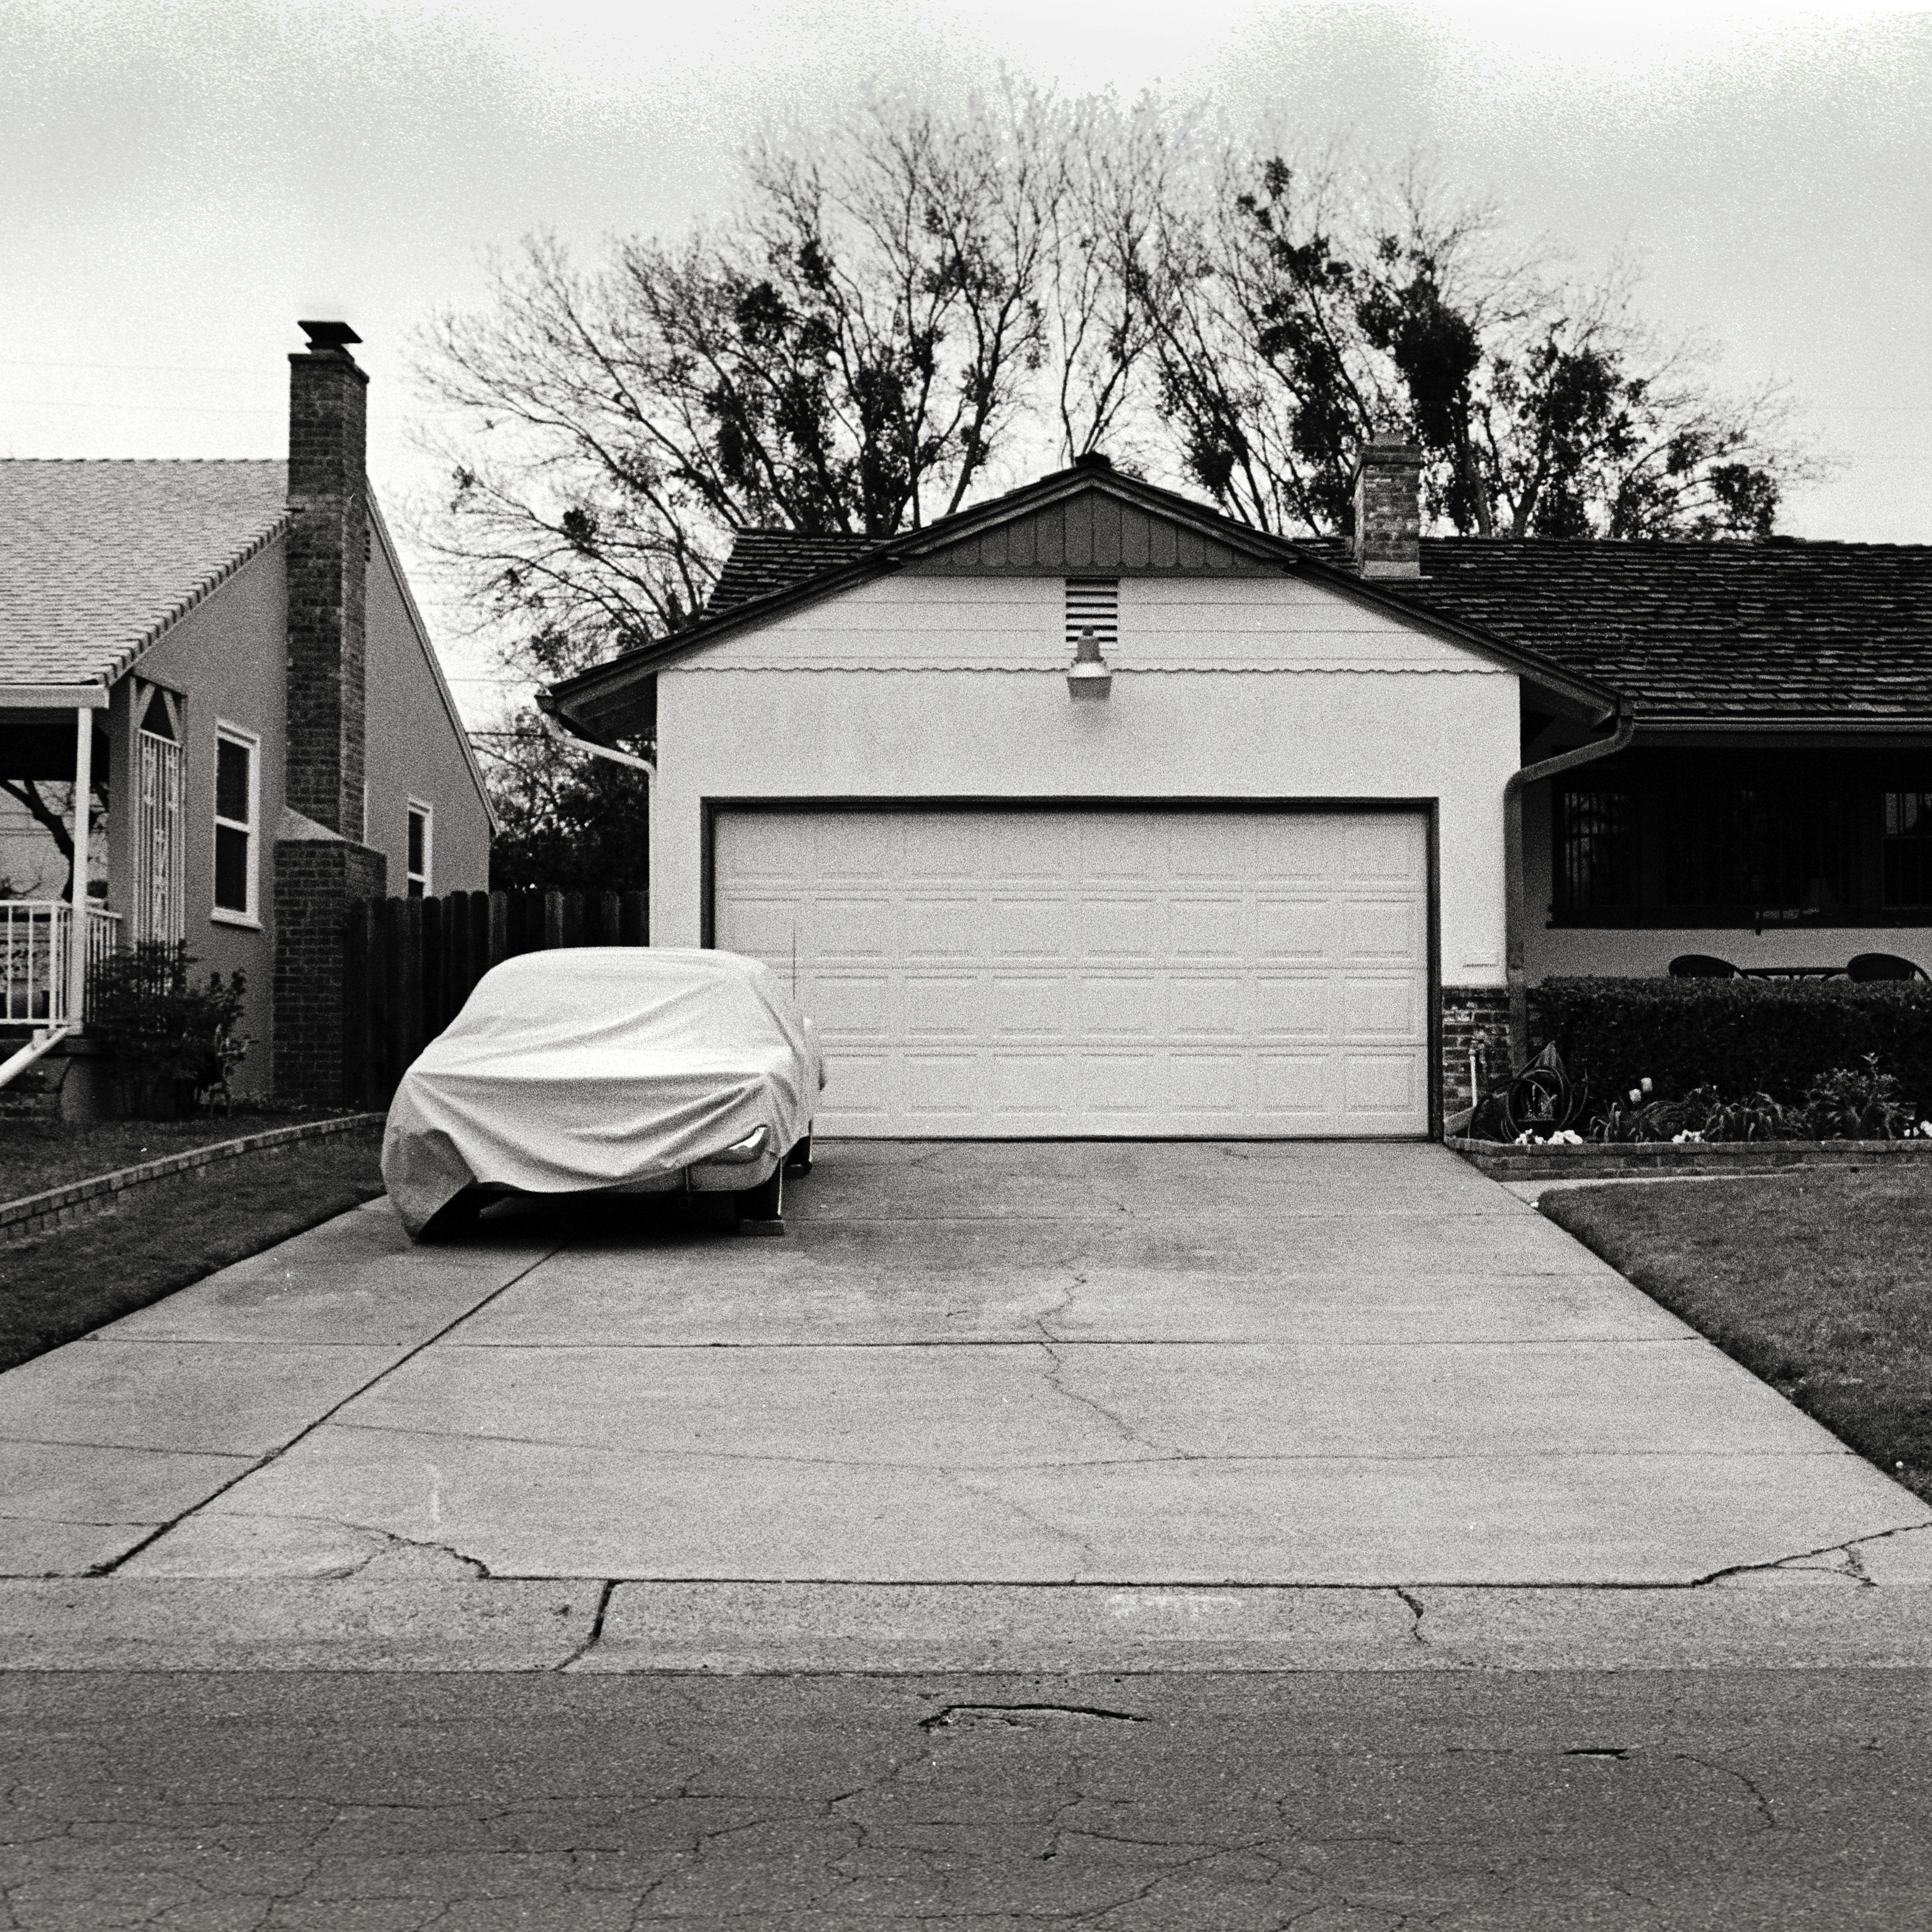
black and white, architecture, white, street, house, home, film, asphalt, suburb, suburban, garage, black, monochrome, ford, scan, trix, kodak, mustang, sacramento, driveway, carcover, monochrome photography, residential area